Alexander Arutiunian

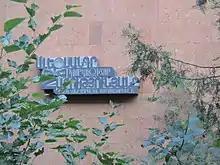
Arutiunian's memorial plaque in Yerevan

In 1950, Arutiunian married Irina (Tamara) Odenova. Their marriage produced two children, a daughter, Narine (born 1951), who is a pianist and lawyer; and a son, Suren (born 1953), who is an artist-designer. His extended family includes three granddaughters and a grandson. He died aged 91 in his home city of Yerevan. Arutiunian is buried at the Komitas Pantheon which is located in the city center of Yerevan.